Danubian Limes

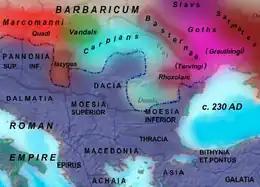
Roman provinces and barbarians at the Lower Danube around 200 AD

The Lower Danubian Road was built under Emperor Tiberius in the 1st century AD on the right (southern) bank of the river and forts and watchtowers were also built as part of the "limes" linked by the road. The following Roman forts were the first to be established here during the 1st century: